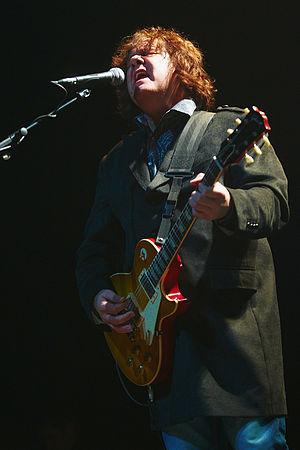
Gary Moore est un guitariste et chanteur natif d'Irlande du Nord, né le 4 avril 1952 à Belfast et mort le 6 février 2011 à Estepona en Espagne. Il utilisait souvent des sons saturés s'apparentant au hard rock, mais ses inspirations rythmiques et mélodiques sont directement issues du blues. Il est notamment connu pour sa chanson Parisienne Walkways.